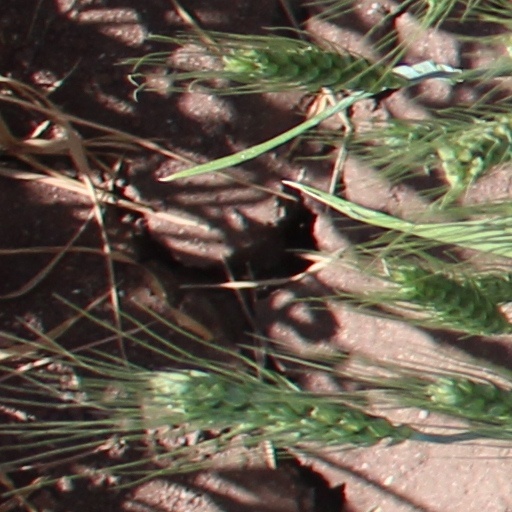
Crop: wheat